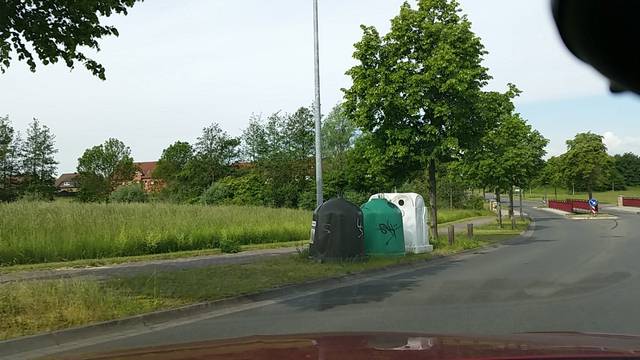
Region: Germany
Coordinates: 52.414, 10.839